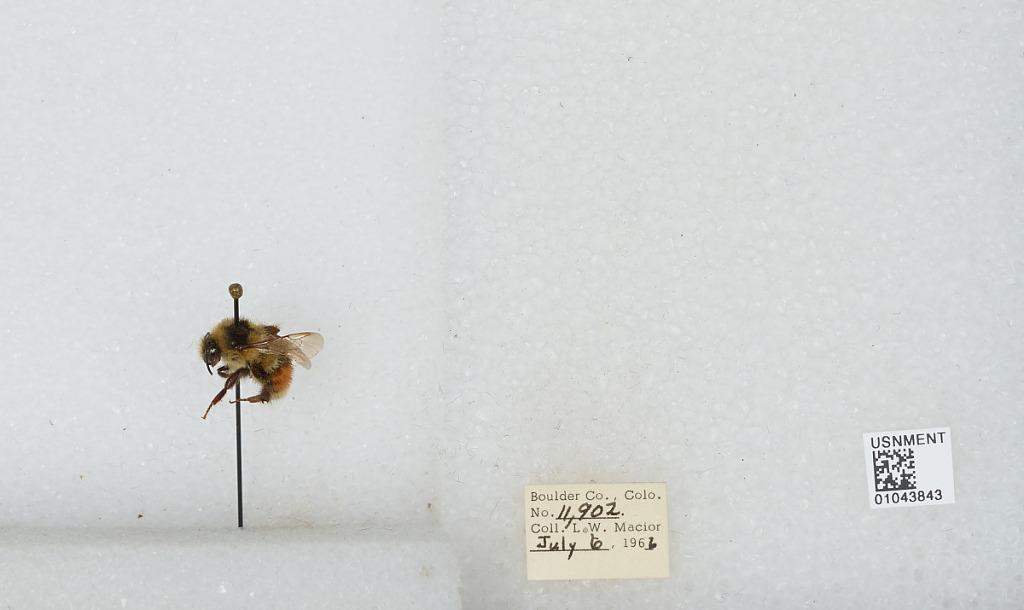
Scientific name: Bombus (Pyrobombus) bifarius Cresson
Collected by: L. Macior
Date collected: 1966-7-6
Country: United States
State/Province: Colorado
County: Boulder
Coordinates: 40.0017, -105.308